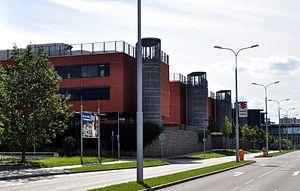
L’Université Masaryk de Brno est le second établissement de l'enseignement supérieur tchèque par le nombre des étudiants qui y étudient. Elle accueille actuellement 42 182 étudiants dans 9 facultés.